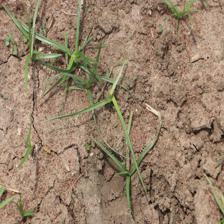
Label: Grass